Bachir Gemayel

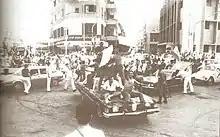
Celebrations in Sassine Square after Gemayel's election

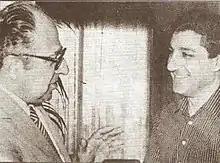
Gemayel with Philip Habib, who played an important role in his election

Israel invaded and the PLO were expelled from Lebanon in August 1982. During the invasion, the Israelis wanted the Lebanese Forces to assist the Israeli Army militarily by fighting the PLO and allied groups in West Beirut; however, Gemayel refused, stating that his forces would not assist an invading army. By then, Gemayel had announced his candidacy for president. He was backed by the United States, who sent peacekeeping troops to oversee the withdrawal of the PLO from Lebanon. Gemayel had requested that they stay longer to keep Lebanon stable until he could reunite it, but his request was denied. Israel's Mossad intelligence agency also contributed to his presidency. On 23 August 1982, being the only one to declare candidacy, Gemayel was elected president, as he prevailed over the National Movement.